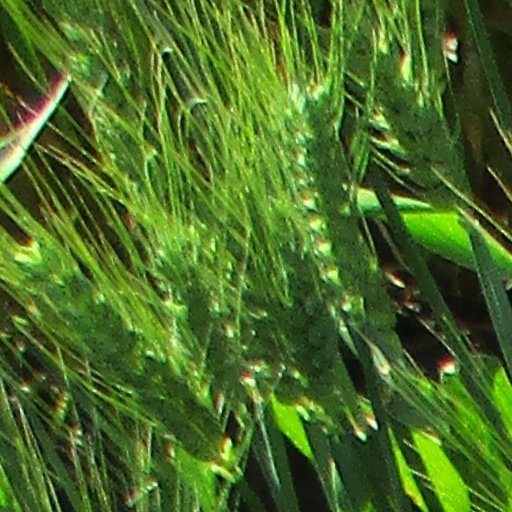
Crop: wheat